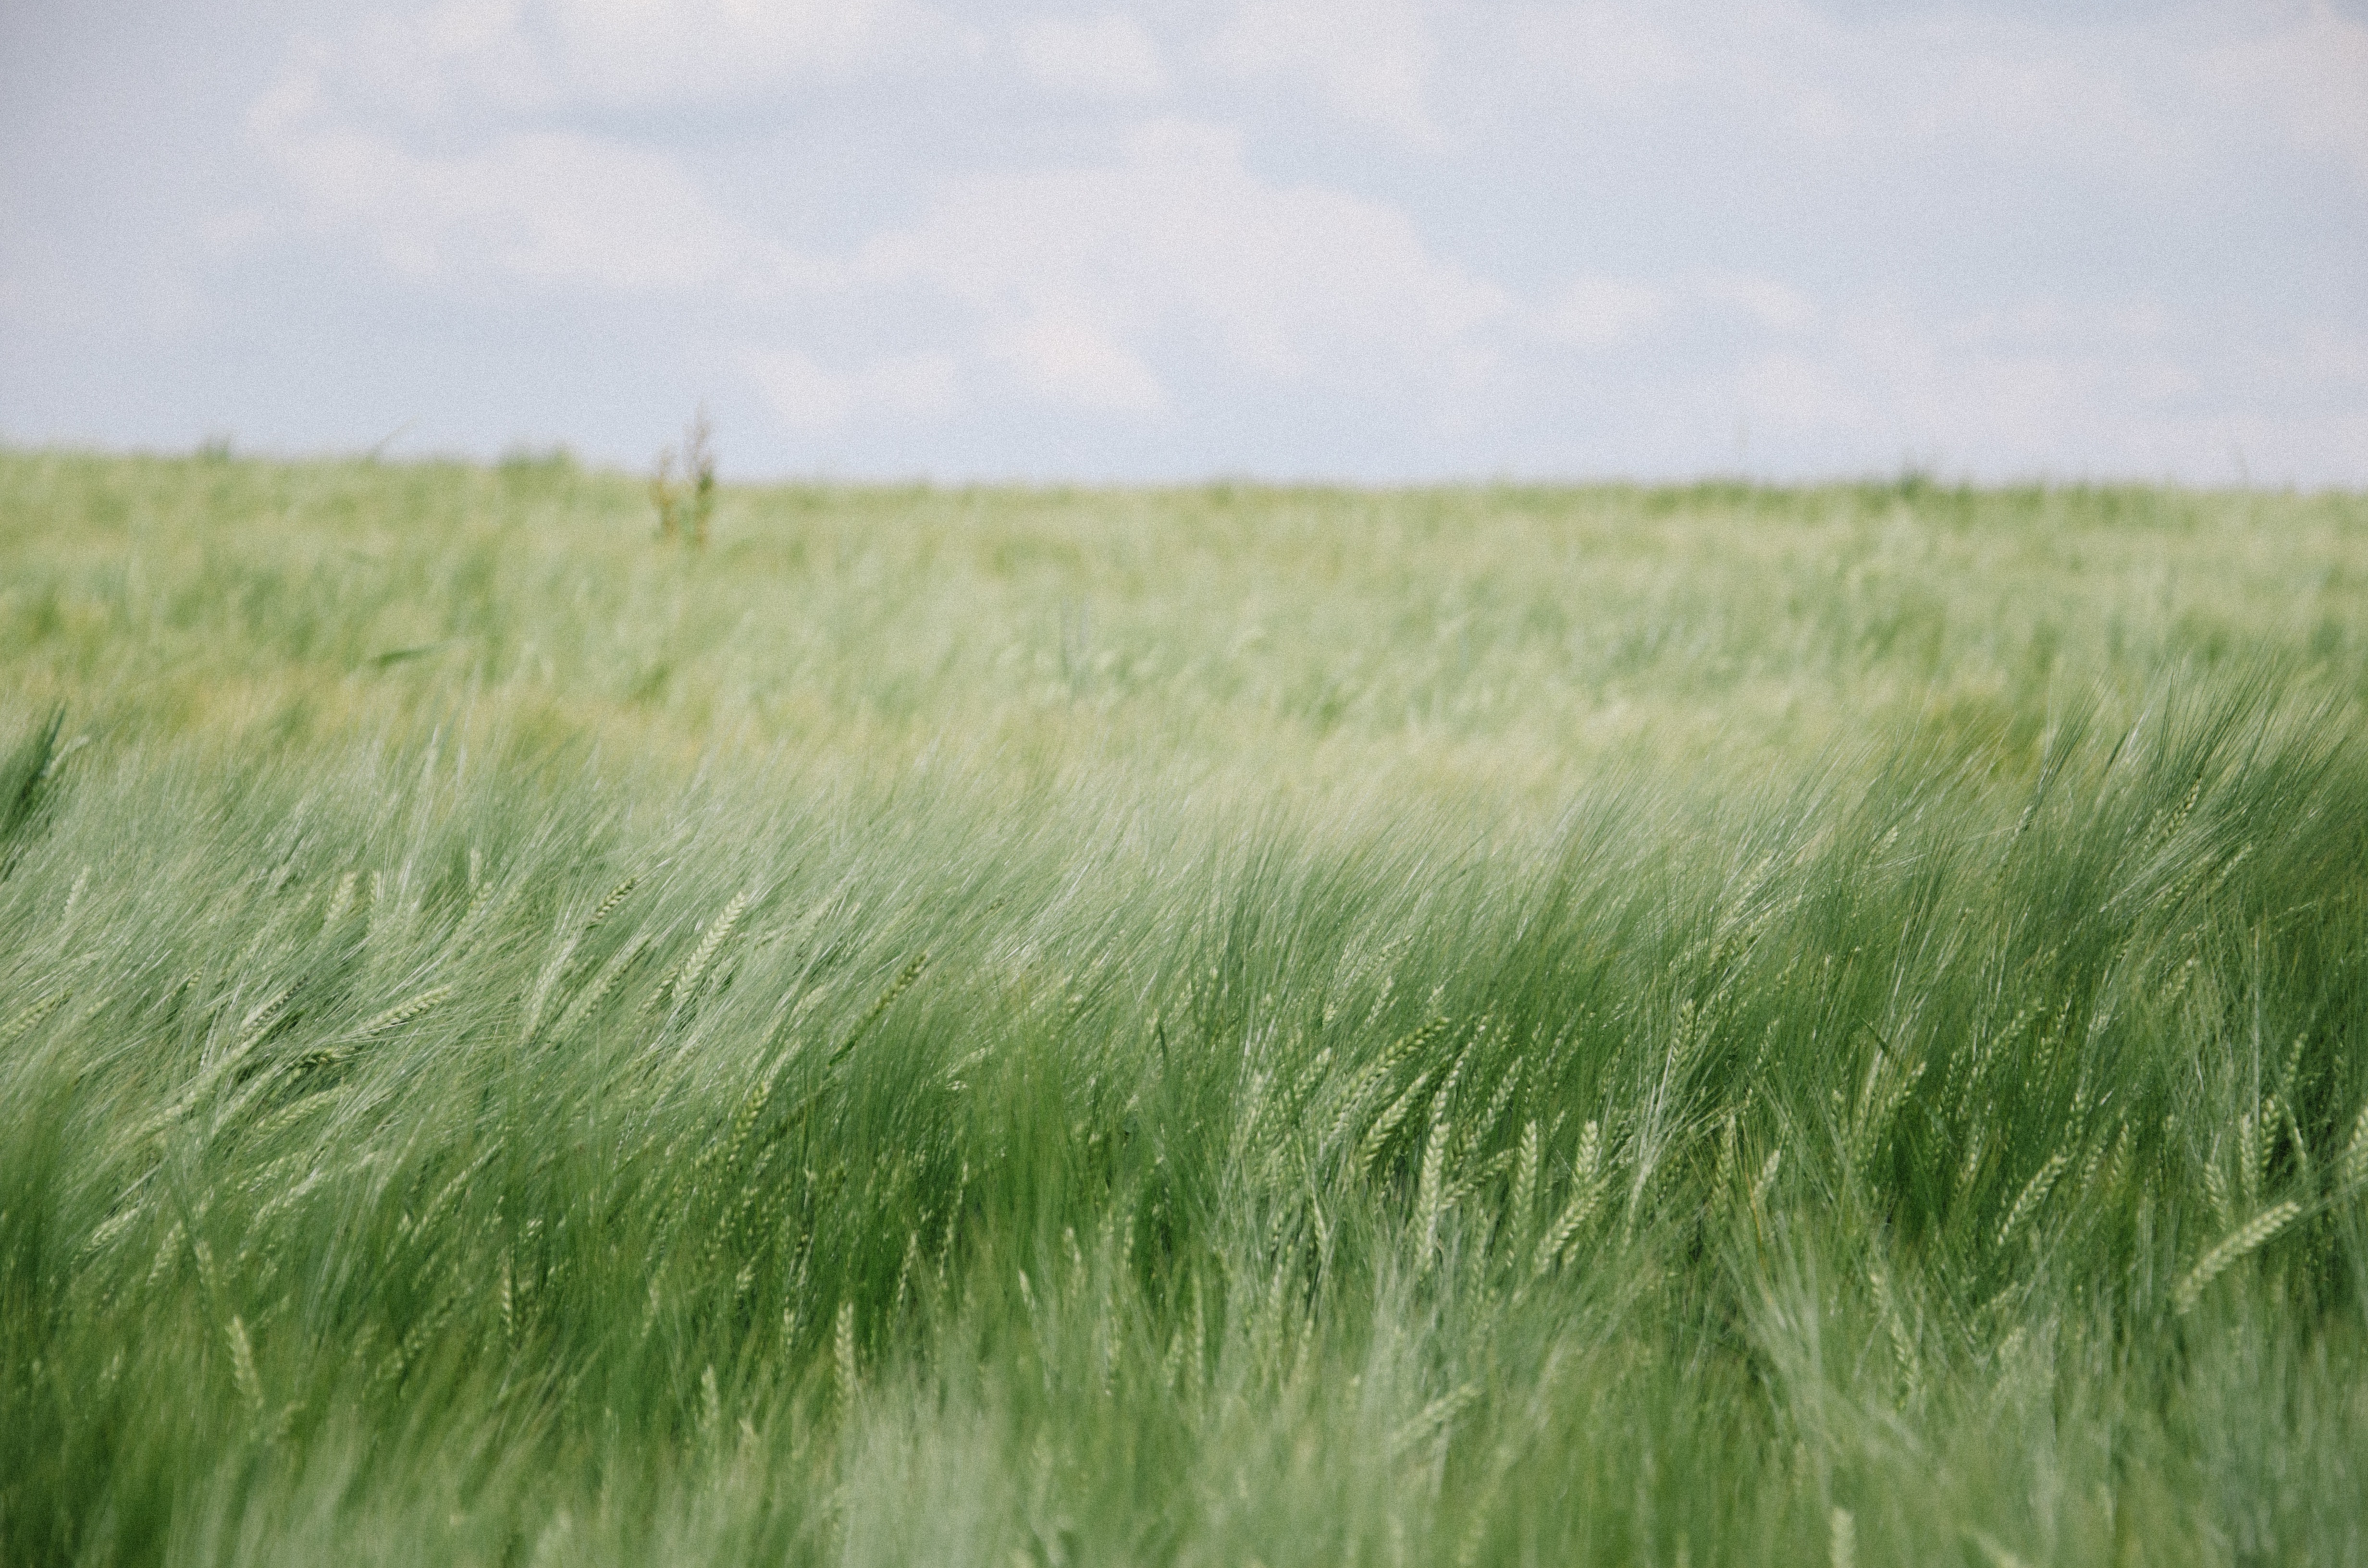
landscape, nature, grass, outdoor, horizon, marsh, cloud, plant, sky, sun, white, field, farm, lawn, meadow, barley, wheat, prairie, countryside, sunlight, valley, land, country, summer, clear, idyllic, rural, food, spring, green, crop, pasture, natural, weather, fresh, blue, agriculture, season, plain, cloudscape, sunny, earth, grassland, rye, wetland, day, habitat, ecosystem, steppe, rural area, paddy field, flowering plant, natural environment, grass family, land plant